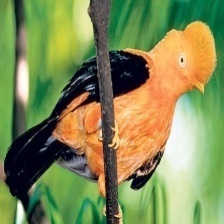
Species: COCK OF THE  ROCK
Scientific name: RUPICOLA